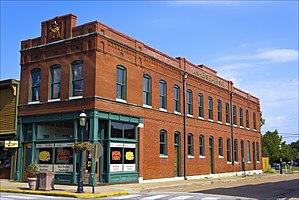
Anheuser-Busch InBev est un groupe brassicole belgo-brésilien et le plus grand groupe brassicole au monde de par le volume de bière brassée. Coté en bourse, son siège social est situé à Louvain en Belgique. Le groupe résulte de l'acquisition de Anheuser-Busch par InBev en 2008.